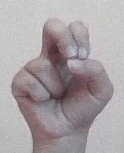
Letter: gaaf